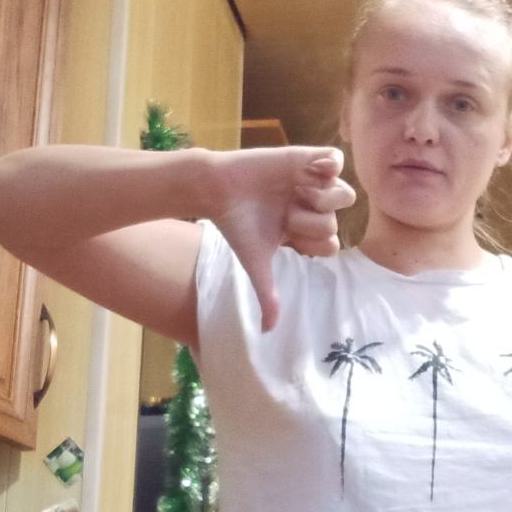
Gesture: dislike